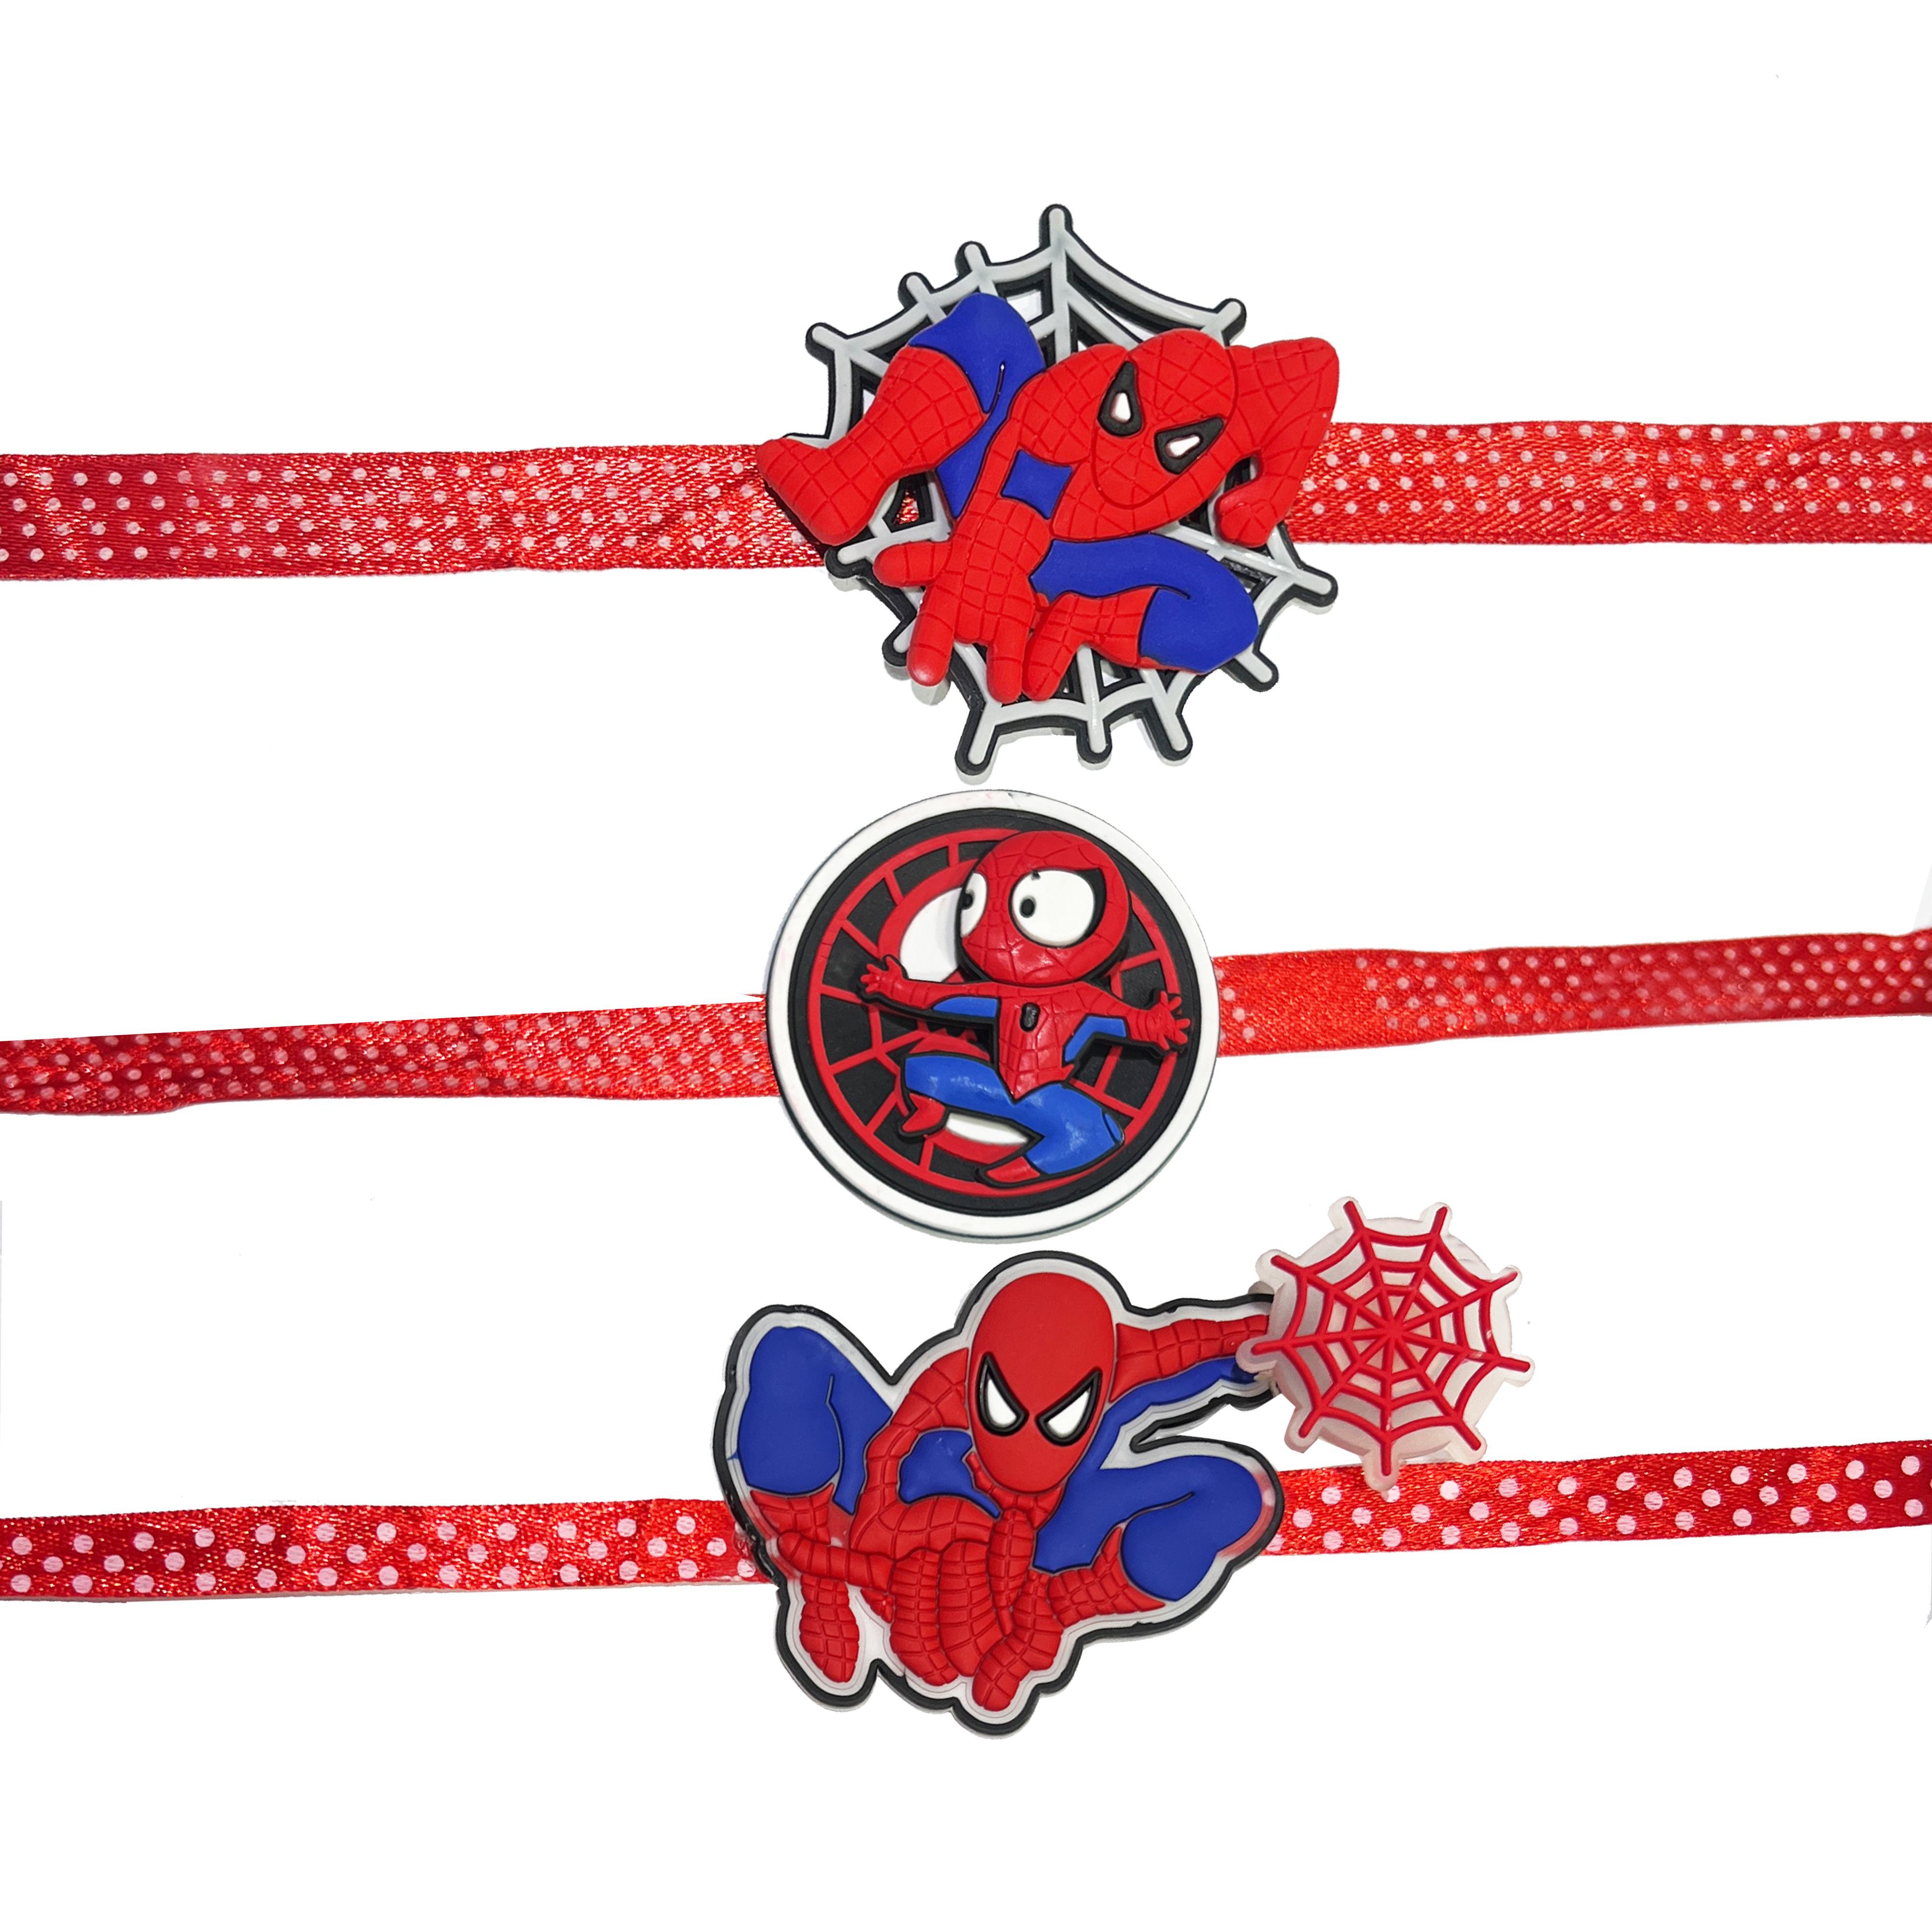
The Stone Aisle Marvel Avengers Set of 3 Rakhis for Brothers - Official Superhero Rakhi Collection for Raksha Bandhan
Type: Rakhis
Brand: The Stone Aisle
Price: Rs. 329
 Celebrate Raksha Bandhan with the Marvel Avengers Set of 3 Rakhis, a perfect collection for brothers who are passionate about superheroes. This officially licensed set features three distinct rakhis, each adorned with the emblem of a beloved Avenger: Iron Man, Captain America, and Thor.Crafted with meticulous attention to detail, these rakhis are vibrant and durable, made from high-quality materials that ensure they remain a treasured keepsake. The adjustable threads provide a comfortable fit for wrists of all sizes, making them perfect for brothers of any age.
Features: Official Marvel Merchandise: Celebrate Raksha Bandhan with this exclusive set of 3 Marvel Avengers rakhis, featuring iconic superhero designs.,Diverse Superhero Designs: Each rakhi in the set showcases a different Avenger, including Iron Man, Captain America, and Thor, allowing your brother to choose his favorite.,Premium Quality: Made with high-quality materials, these rakhis are designed to be vibrant and durable, ensuring they last as a cherished keepsake.,Adjustable and Comfortable: The adjustable threads provide a perfect fit for wrists of all sizes, making them suitable for brothers of any age.,Collector’s Edition Packaging: Comes in special Marvel-themed packaging, making it an ideal gift for Raksha Bandhan and a must-have for any Marvel fan.